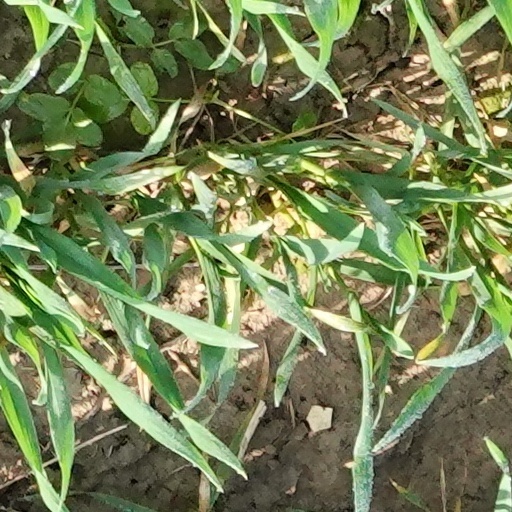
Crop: wheat